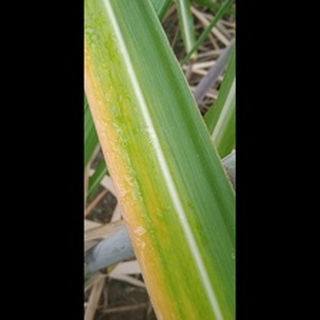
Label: sugarcane_yellow_leaf_disease